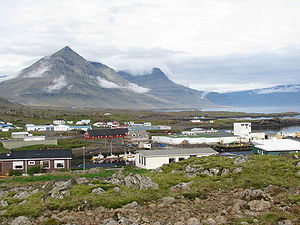
Djúpivogur
Udsigt over Djúpivogur
Djúpivogur er en lille by og en kommune beliggende på en halvø i Austurland i det østlige Island, nær øen Papey og fjorden Berufjörður. Kommunen blev dannet ved at sammenlægge de mindre bebyggelser Berunes, Buland og Geithellur den 1. oktober 1992. Kystlinjen består af de tre fjorde Berufjörður, Hamarsfjörður Álftafjörður. Byen Djúpivogur ligger på halvøen mellem Berufjörður og Hamarsfjörður.